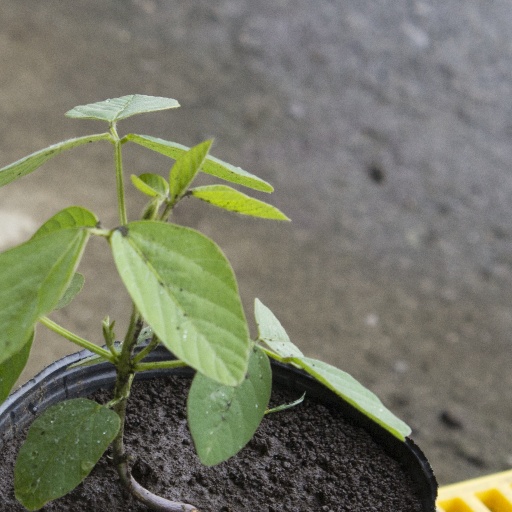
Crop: soybean